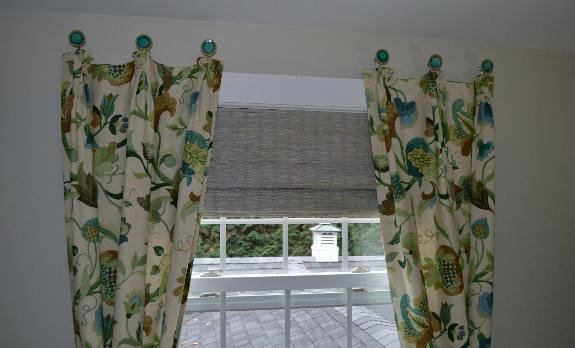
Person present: No